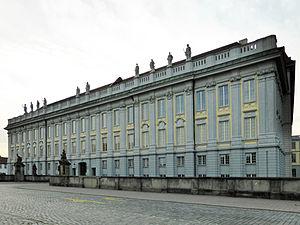
Residenz Ansbach est un palais situé dans la ville d'Ansbach dans le land de Bavière dans le Sud de l'Allemagne.